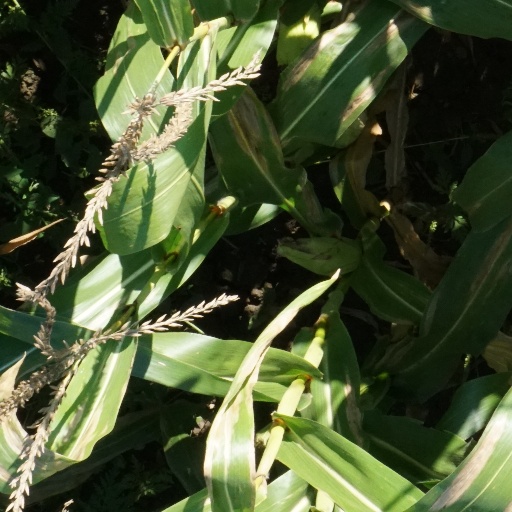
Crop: maize; corn